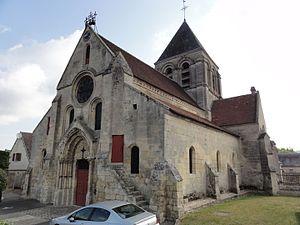
L'église Saint-Georges est une église située à Courmelles, en France.
Courmelles est une commune française située dans le département de l'Aisne, en région Hauts-de-France.